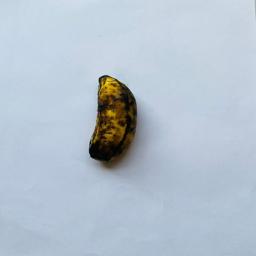
Banana variety: Sabri Kola